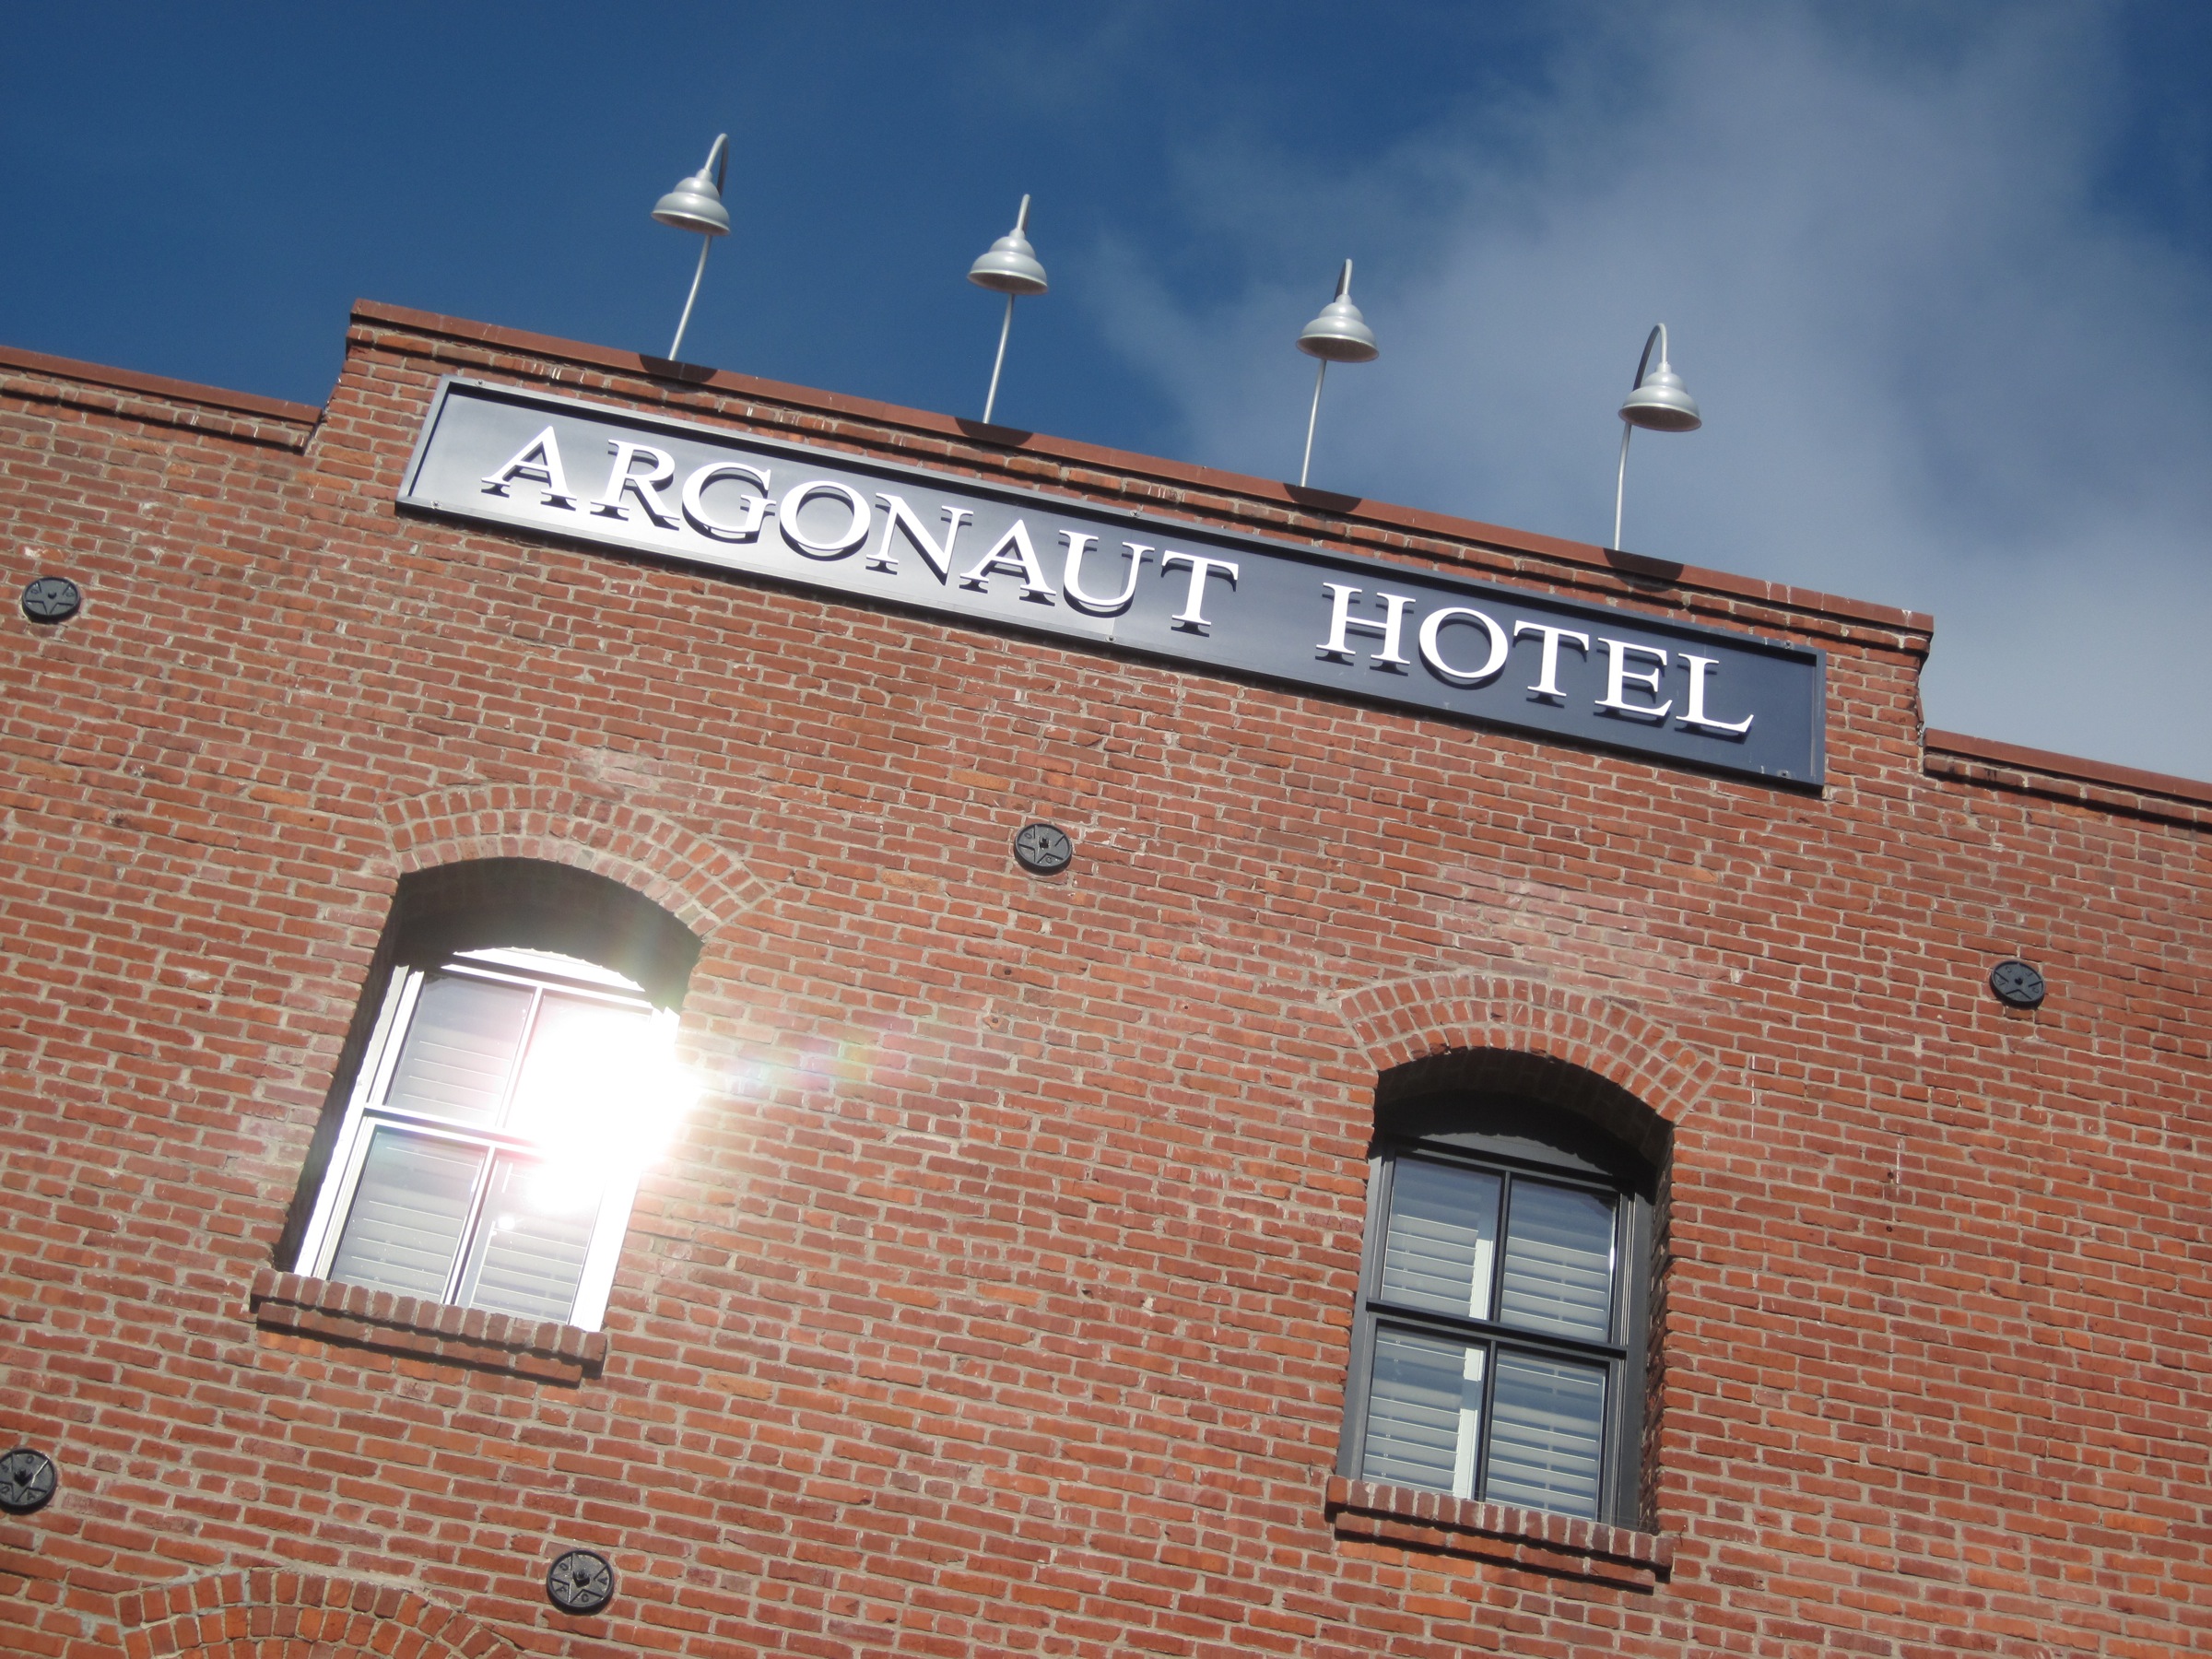
building, sign, facade, property, sanfrancisco